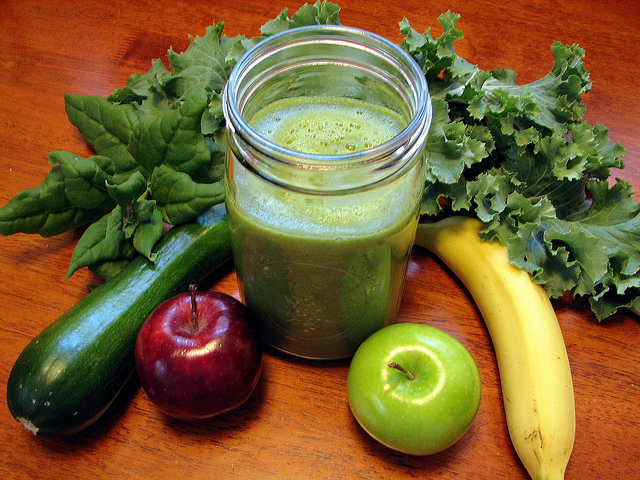
user: Given an image and a question. Answer the question in a short answer. Question: For which parts of the body this juice is good? Short Answer:
assistant: stomach